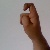
The image shows a hand gesture representing the letter 'X' in Indian Sign Language.